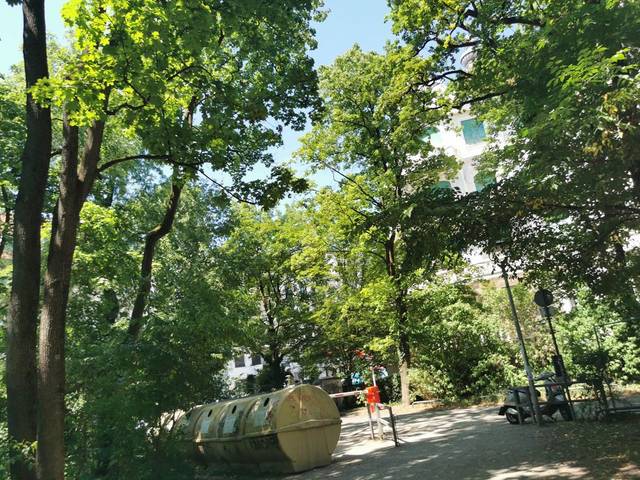
Region: Germany
Coordinates: 48.157, 11.58